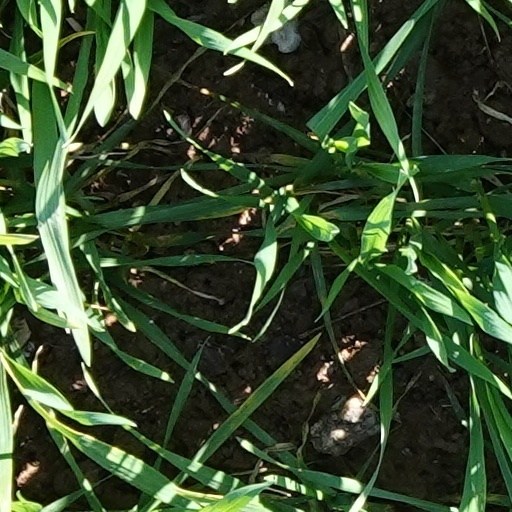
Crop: wheat